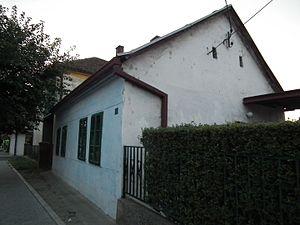
Les monuments culturels protégés constituent une catégorie de monuments de Serbie inscrits sur une liste de monuments bénéficiant de la protection de l'État. Il s'agit d'une troisième catégorie de monuments protégés classés, par leur importance, après les monuments culturels d'importance exceptionnelle et les monuments culturels de grande importance.
La maison Mitrović est située à Grocka, en Serbie, dans la municipalité de Grocka et sur le territoire de la Ville de Belgrade. Construite dans les années 1830, elle est inscrite sur la liste des monuments culturels protégés de la République de Serbie et sur la liste des biens culturels de la Ville de Belgrade.
Cet article recense les monuments culturels du district de la Ville de Belgrade en Serbie.
Grocka est une ville et une municipalité de Serbie. Grocka constitue l’une des 7 municipalités périurbaines de la Ville de Belgrade. Au recensement de 2011, la ville comptait 8 441 habitants et la municipalité dont elle est le centre 83 907.